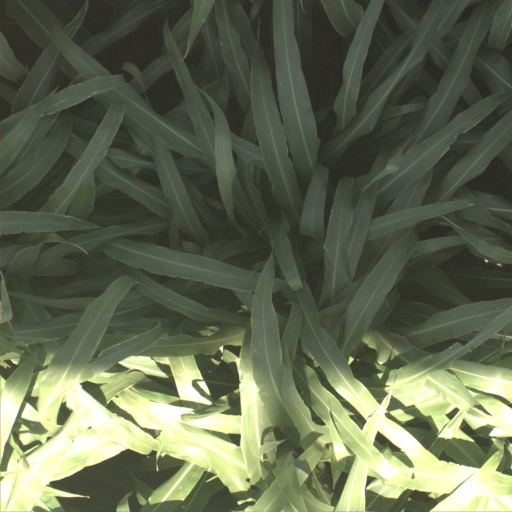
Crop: sorghum